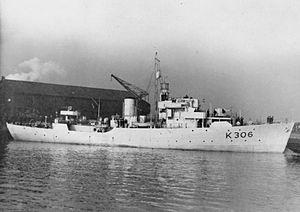
Le HMIS Assam (K306) a été initialement lancé sous le nom de HMS Bugloss (K306) de la Royal Navy construite par John Crown & Sons à Wear en Angleterre qui a été immédiatement transférée à la Royal Indian Navy après sa mise en service. Elle a été transférée de nouveau à la Marine royale en 1947 et par la suite mise au rebut.